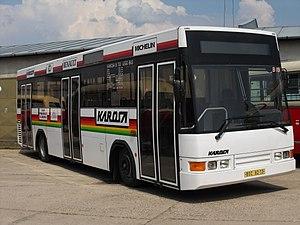
Les Karosa B 731 & B 732 sont des autobus urbains et suburbains produits par le fabricant de bus tchèque Karosa de 1981 à 1996. Ils ont été remplacés par les Karosa B 931 et B 932 en 1996. Ils font partie de la Série 700 de la marque.